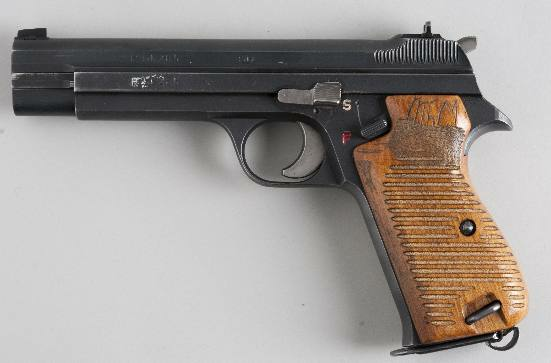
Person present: No